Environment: real
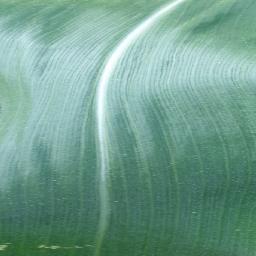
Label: healthy